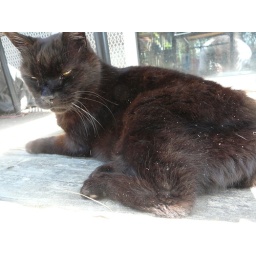
P1320988 Old black cat in the sun apr 24